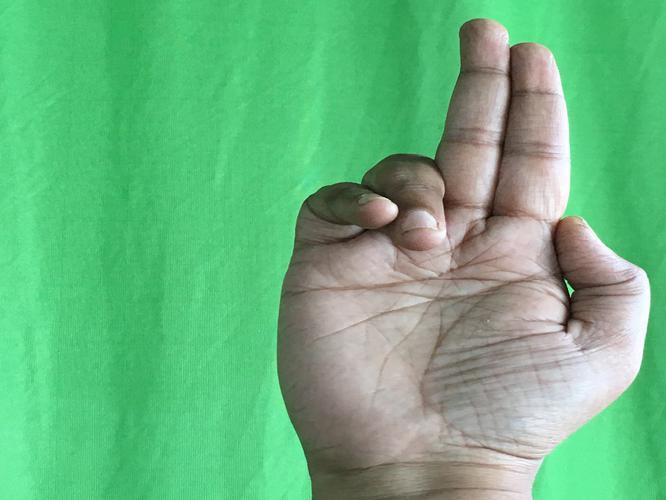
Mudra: Ardhapathaka
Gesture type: single_hand